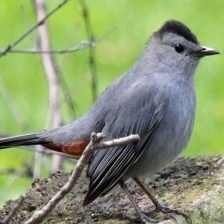
Species: GRAY CATBIRD
Scientific name: DUMETELLA CAROLINENSIS